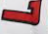
Number: 7